A. C. Guards

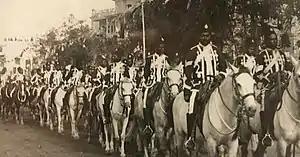

The barracks are believed be to have been constructed more than 100 years ago and the quarters of A.C Guards were allocated to the African (Siddi) soldiers of the Nizam's army. Masab Tank, Khairtabad are areas adjacent to A.C. Guards.